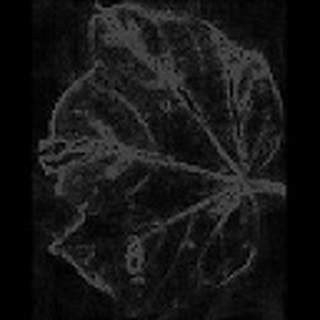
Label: cotton_bacterial_blight